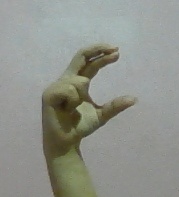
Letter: thal